Jeanne Brolliet

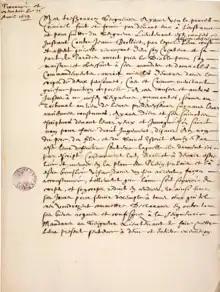
Sentence of the witch trial held in 1623 in Geneva, Switzerland

Jeanne Brolliet (died 1623) was a Genevan woman who was executed for witchcraft.